William, Count of Schaumburg-Lippe

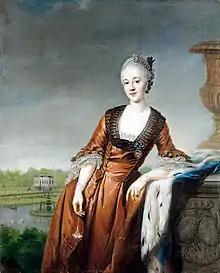
William's wife Marie Barbara Eleonore

He was also an influential military theorist and an advocate of defensive warfare. One of his best-known slogans is: "Kein anderer als der Defensivkrieg ist rechtmäßig!" ("Only defensive warfare is justified!")